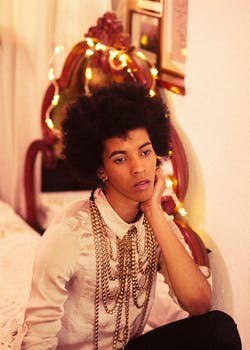
Label: No Watermark